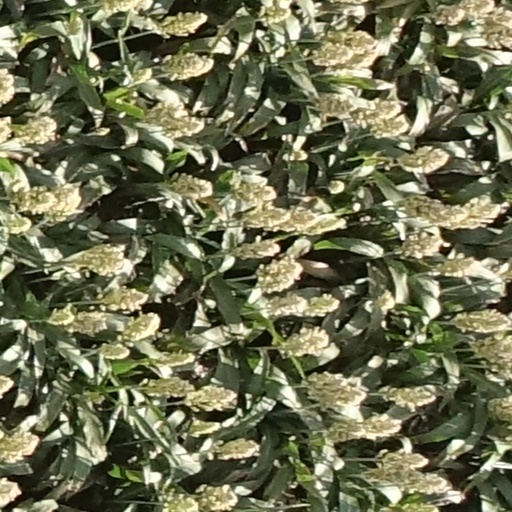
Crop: sorghum